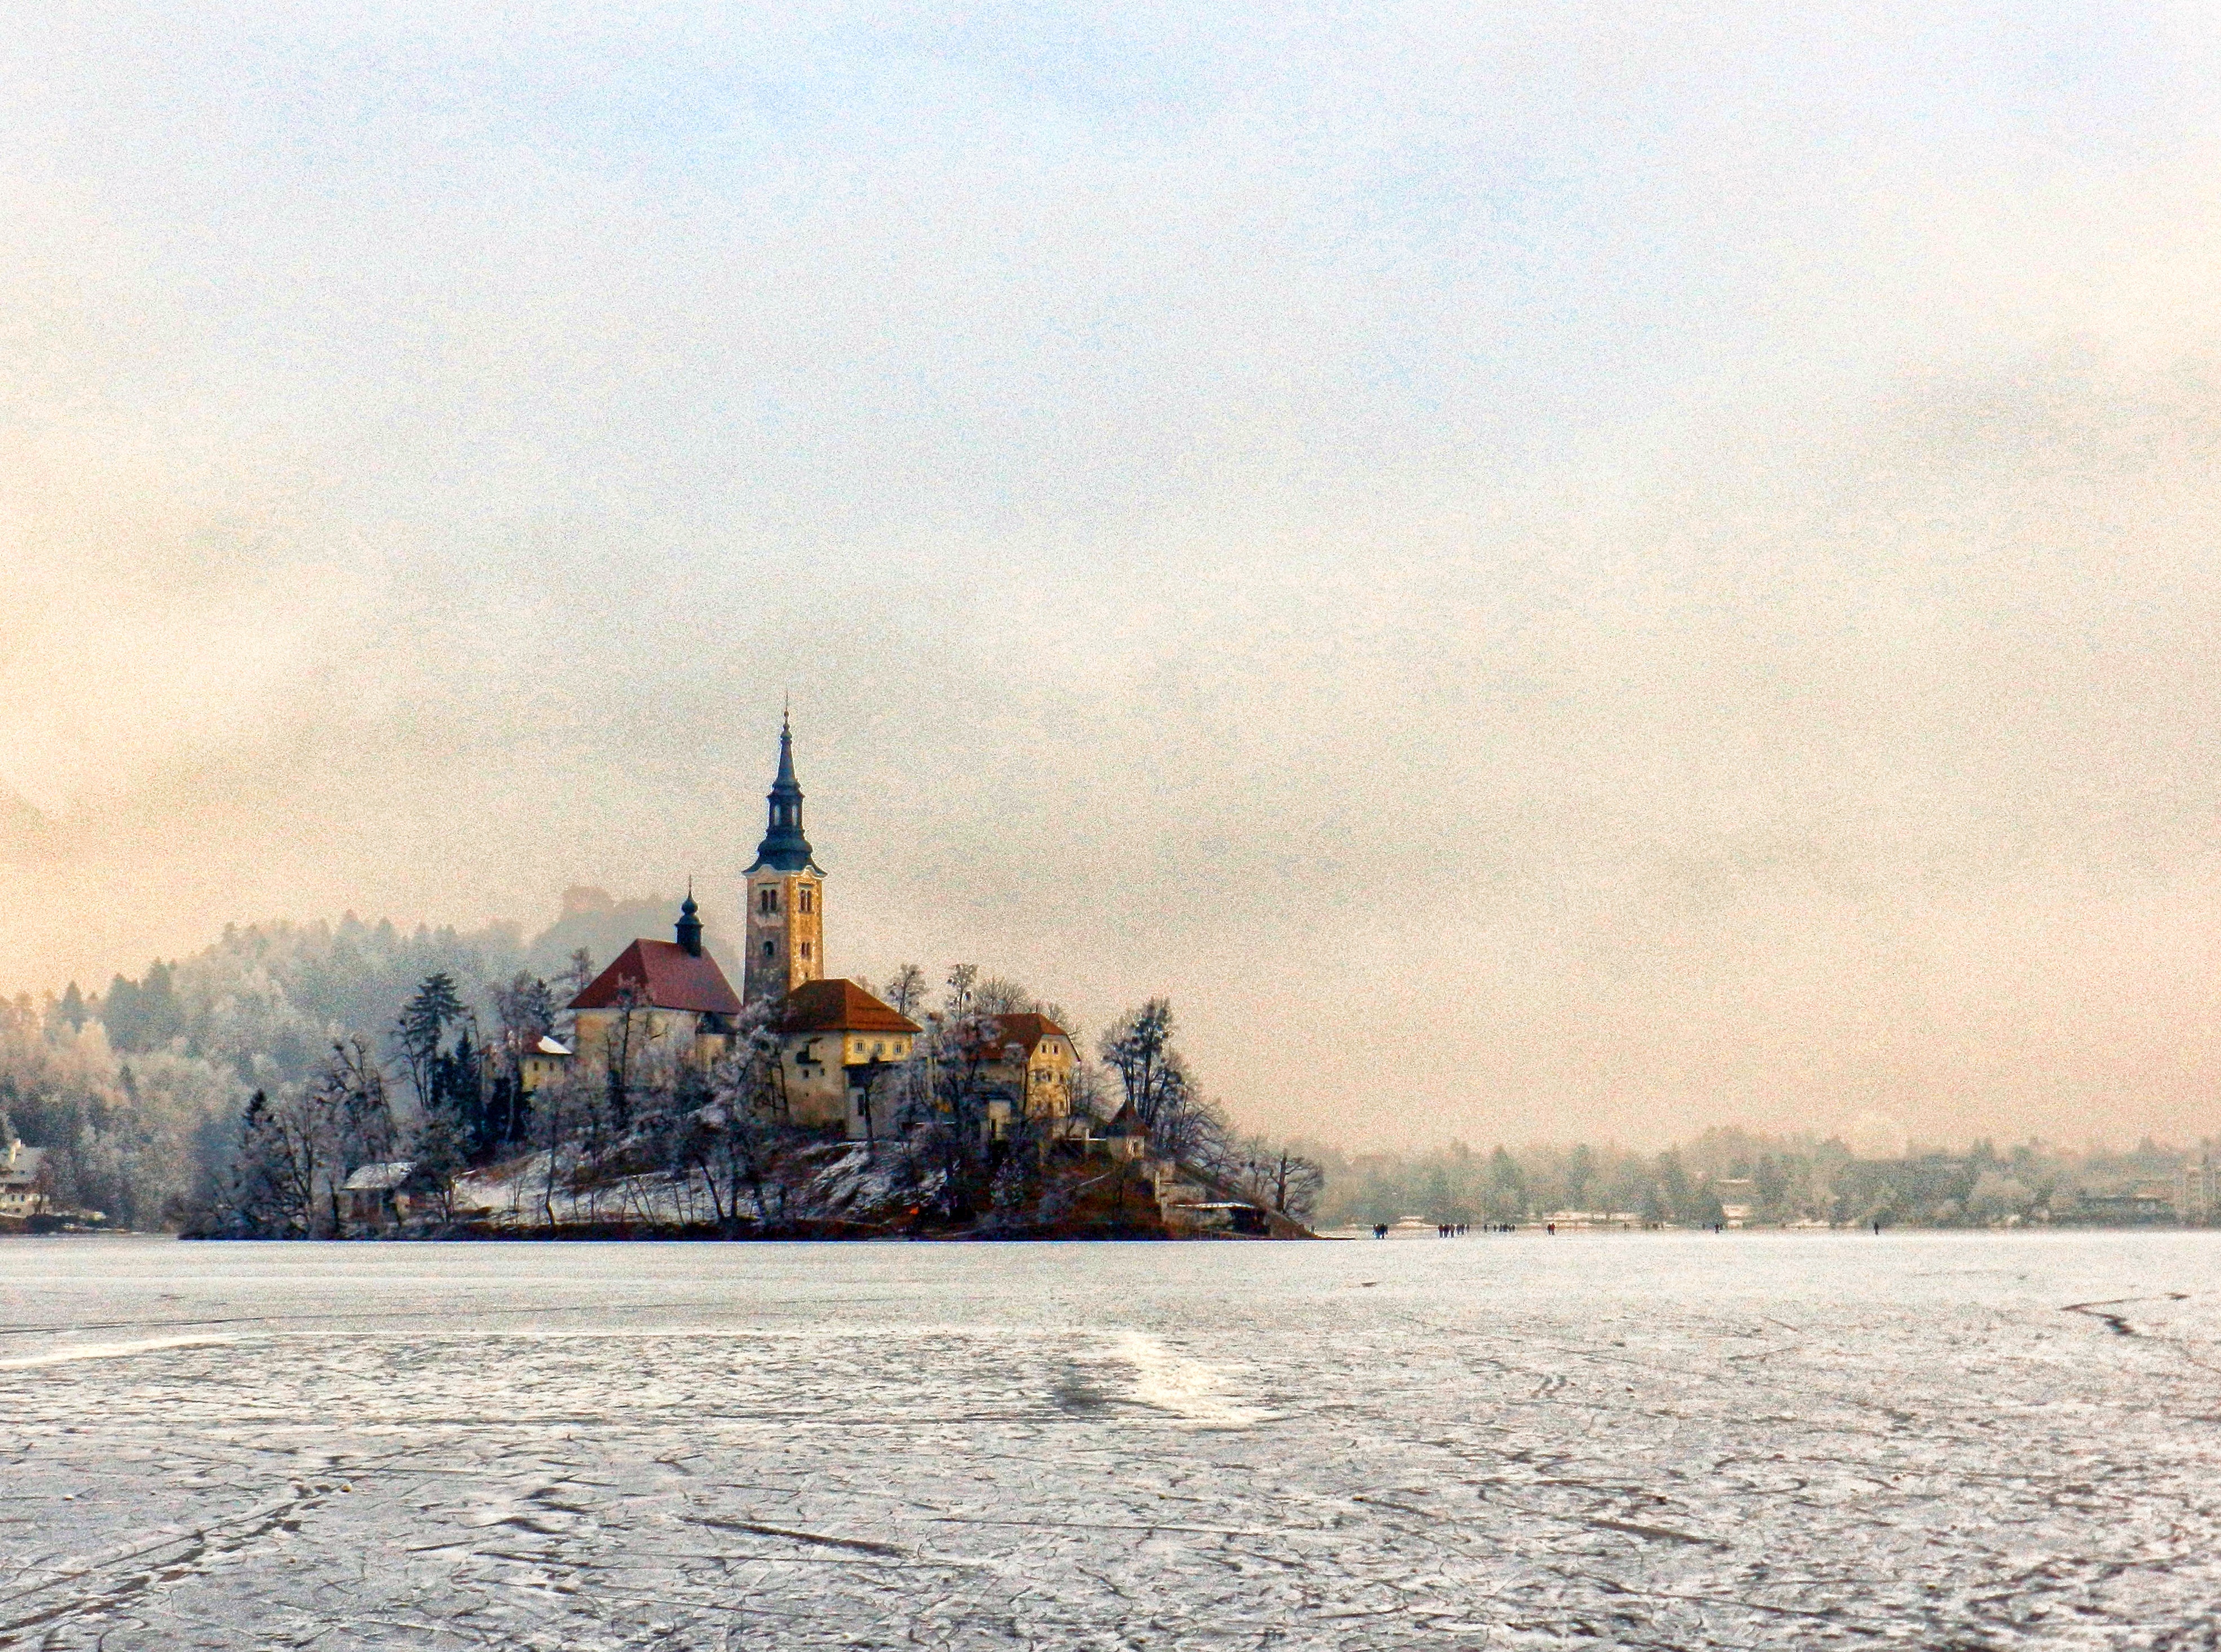
sea, water, nature, snow, winter, sky, lake, town, vacation, tourist, travel, ice, vehicle, tower, island, landmark, church, arctic, tourism, waterway, alps, european, famous, slovenia, bled, atmospheric phenomenon